Tipton County, Tennessee

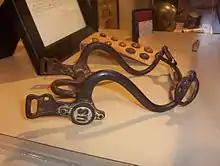
Civil War exhibit in the Tipton County Museum (2008)

Tipton county is composed of 12 communities, four of which are unincorporated communities.